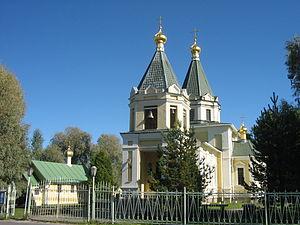
Saint-Pétersbourg. .